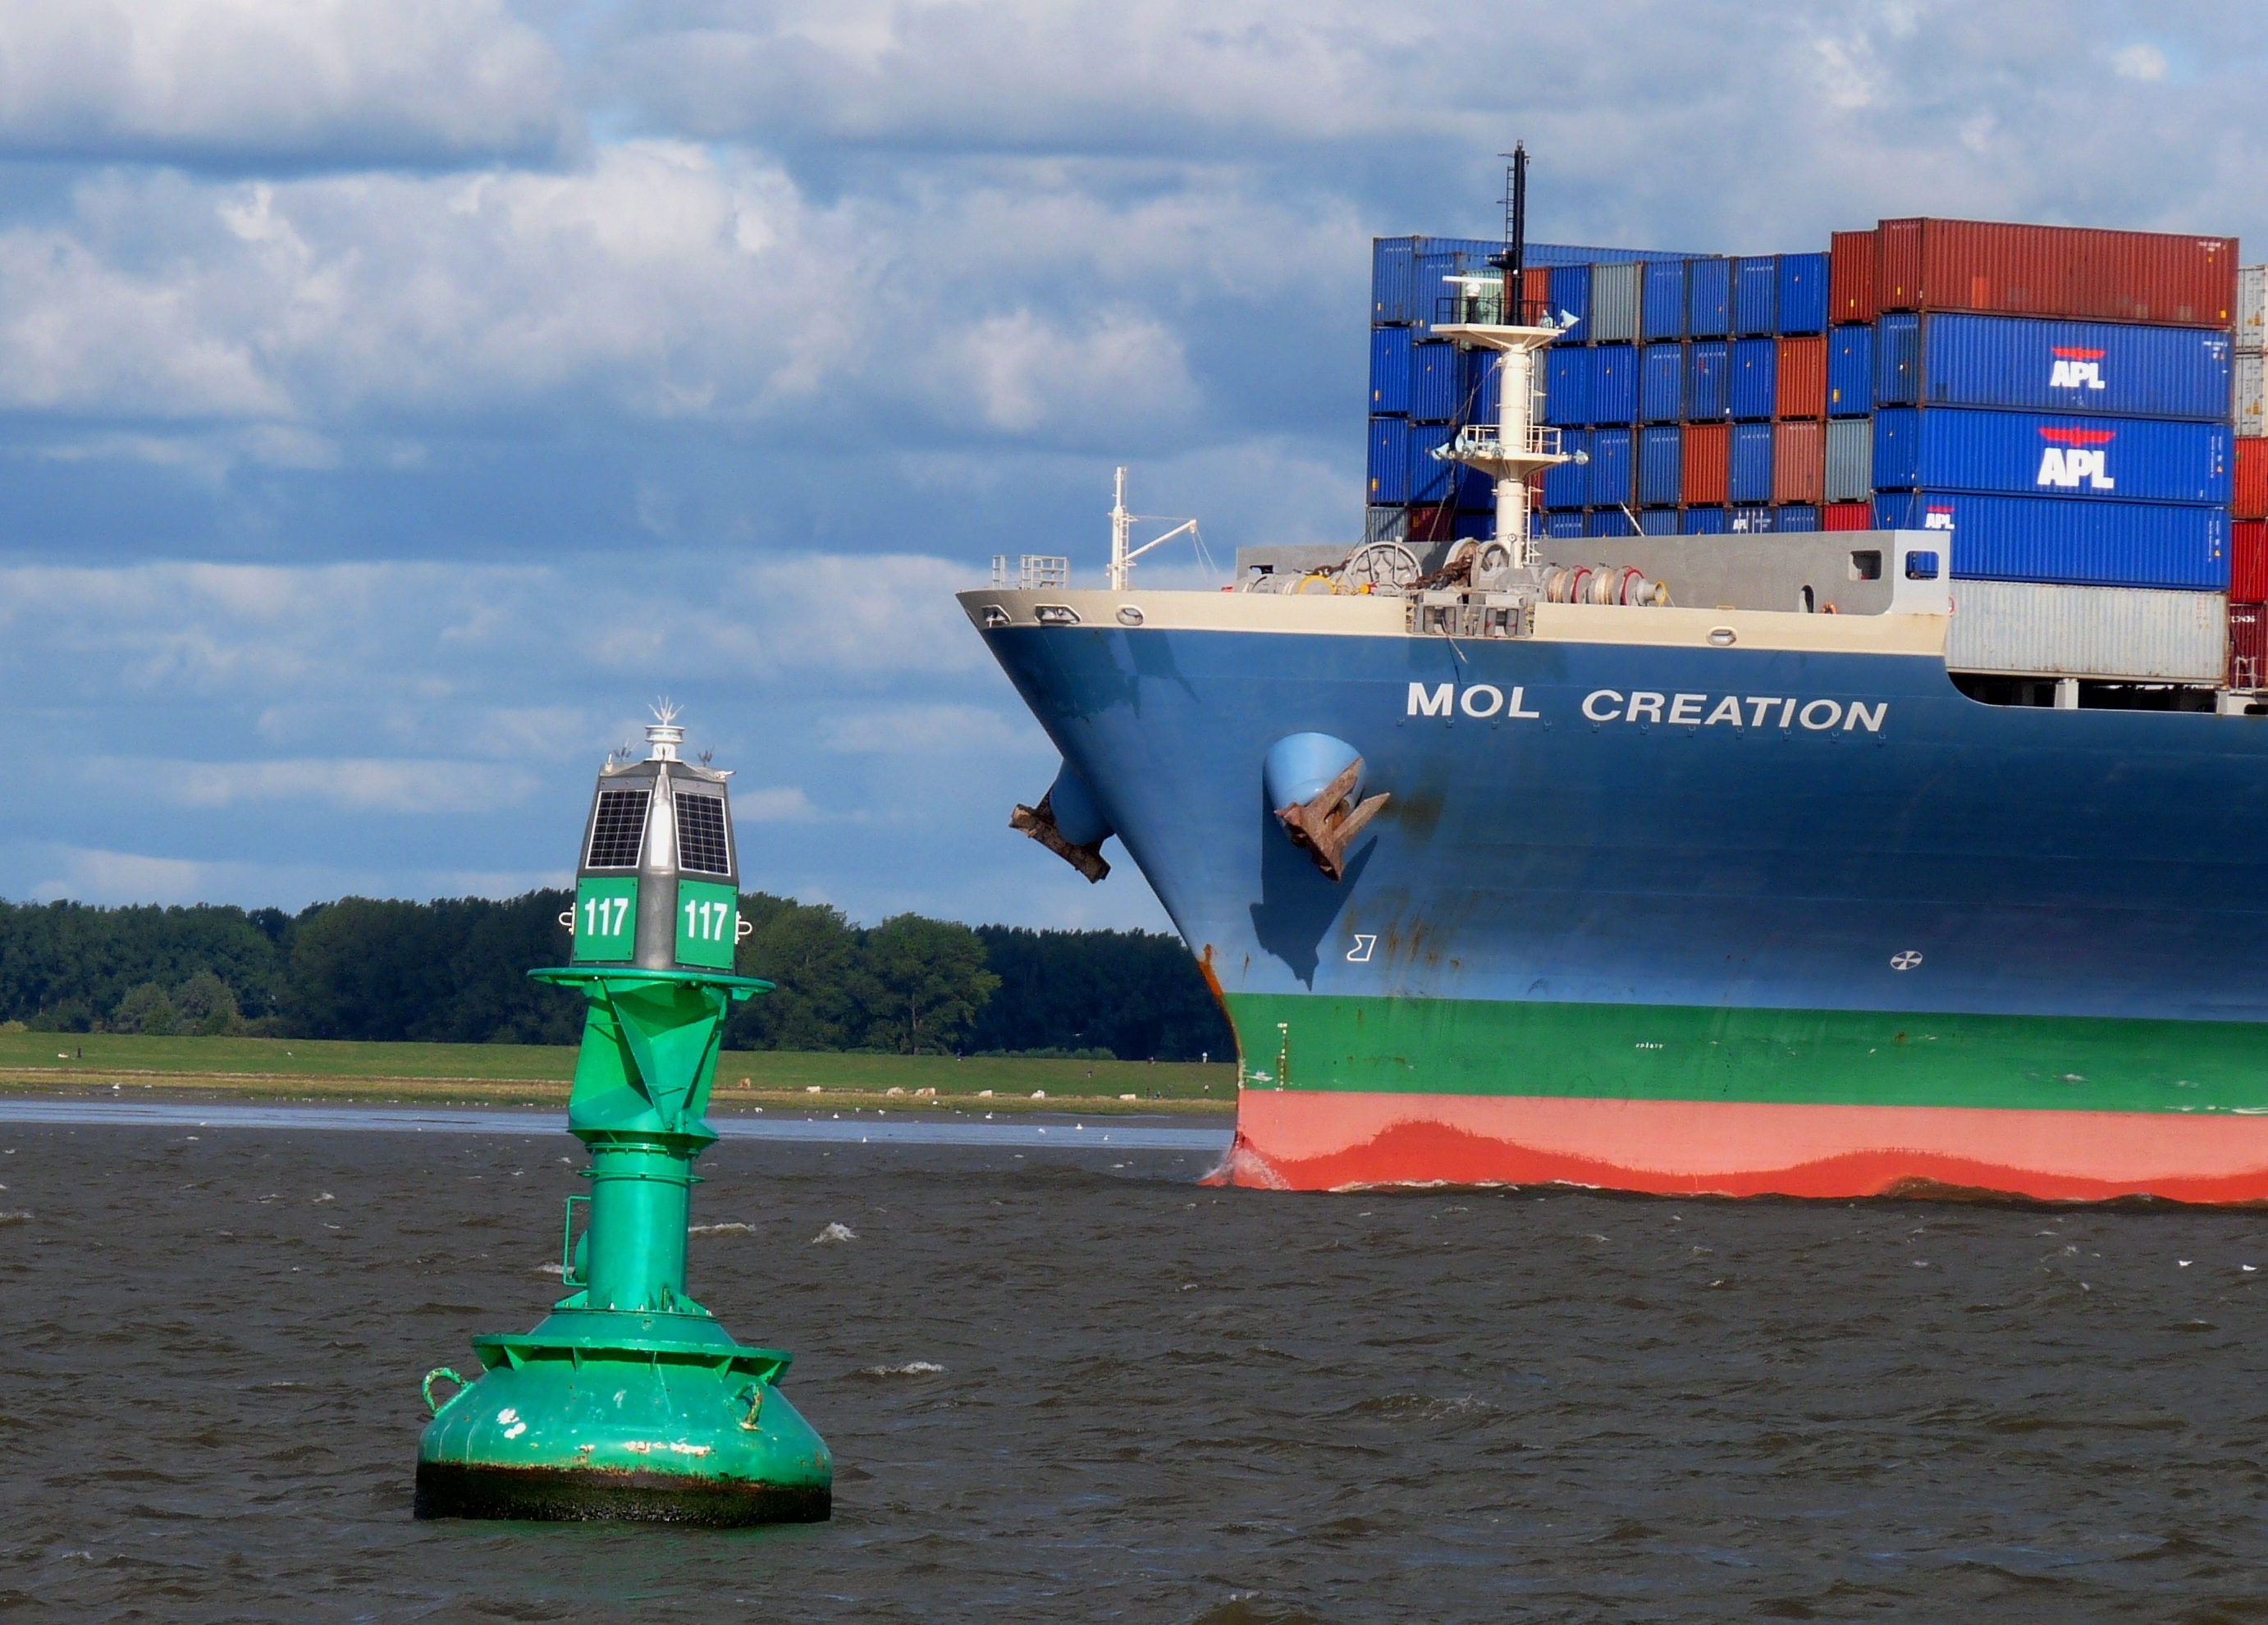
sea, coast, water, nature, ocean, boat, traffic, lake, city, river, ship, reed, vehicle, port, bank, container, germany, channel, maritime, tugboat, watercraft, elbe, hamburg, more, container ship, daymark, landungsbr cken, on lake, boje, driving cruise ship, freight transport